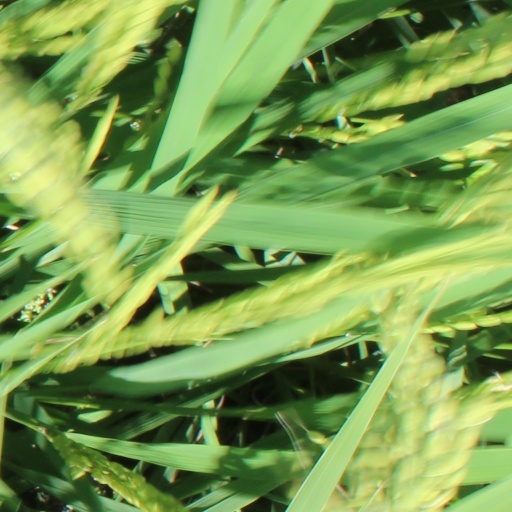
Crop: rice